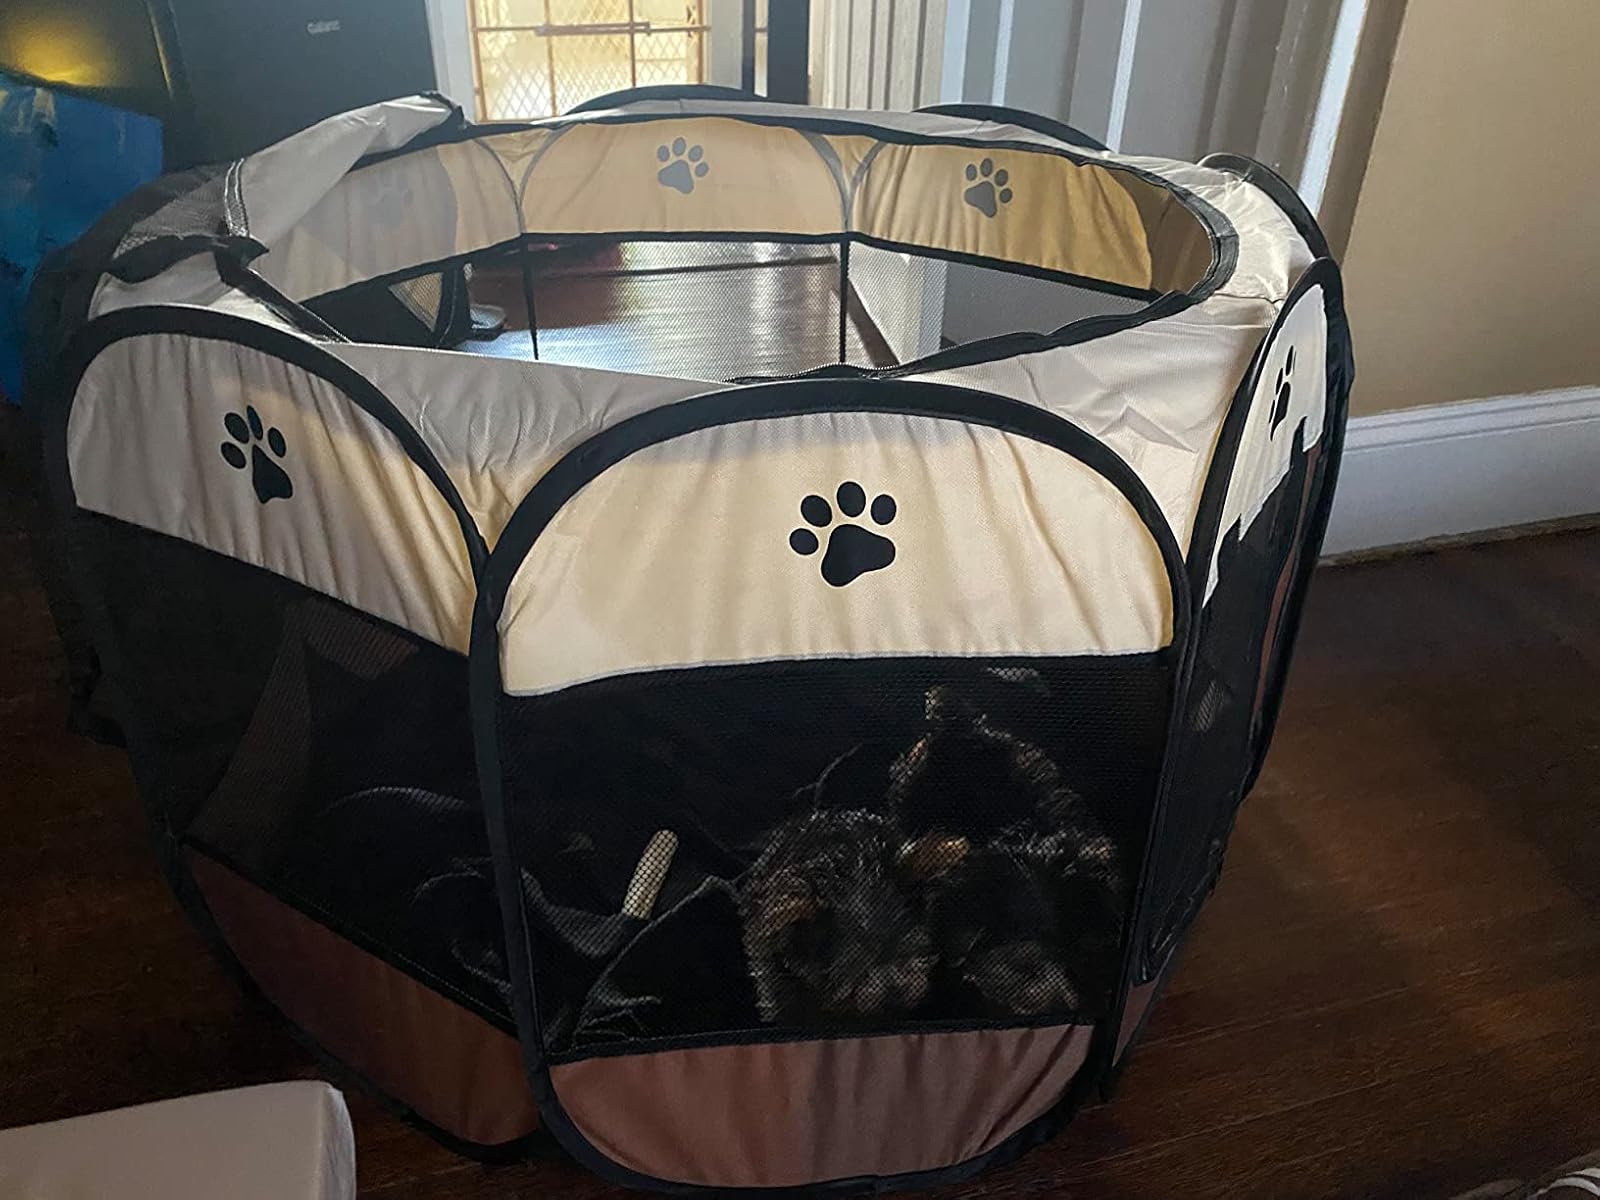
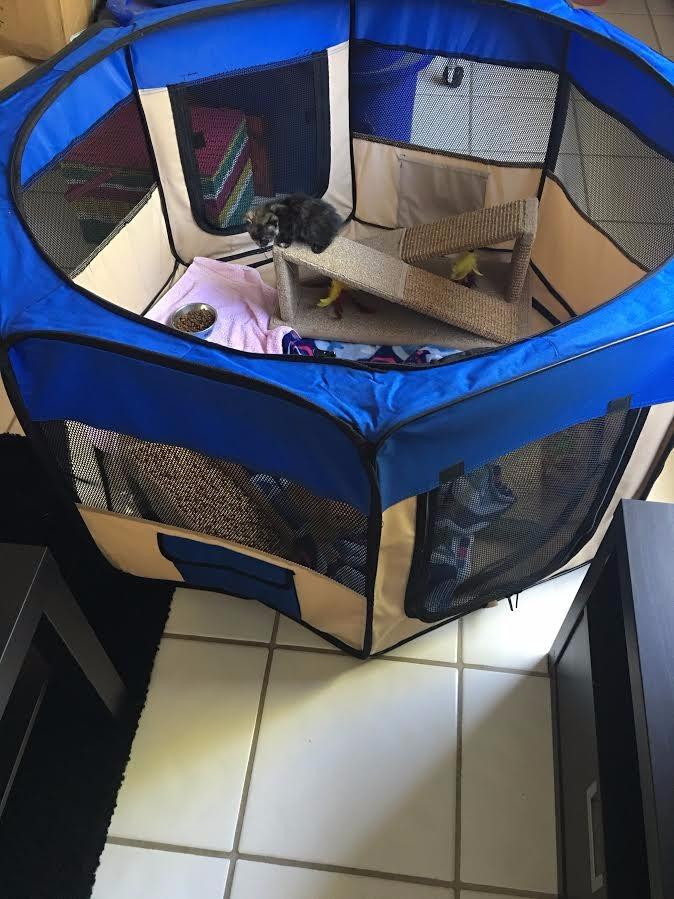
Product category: items_kennel
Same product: no